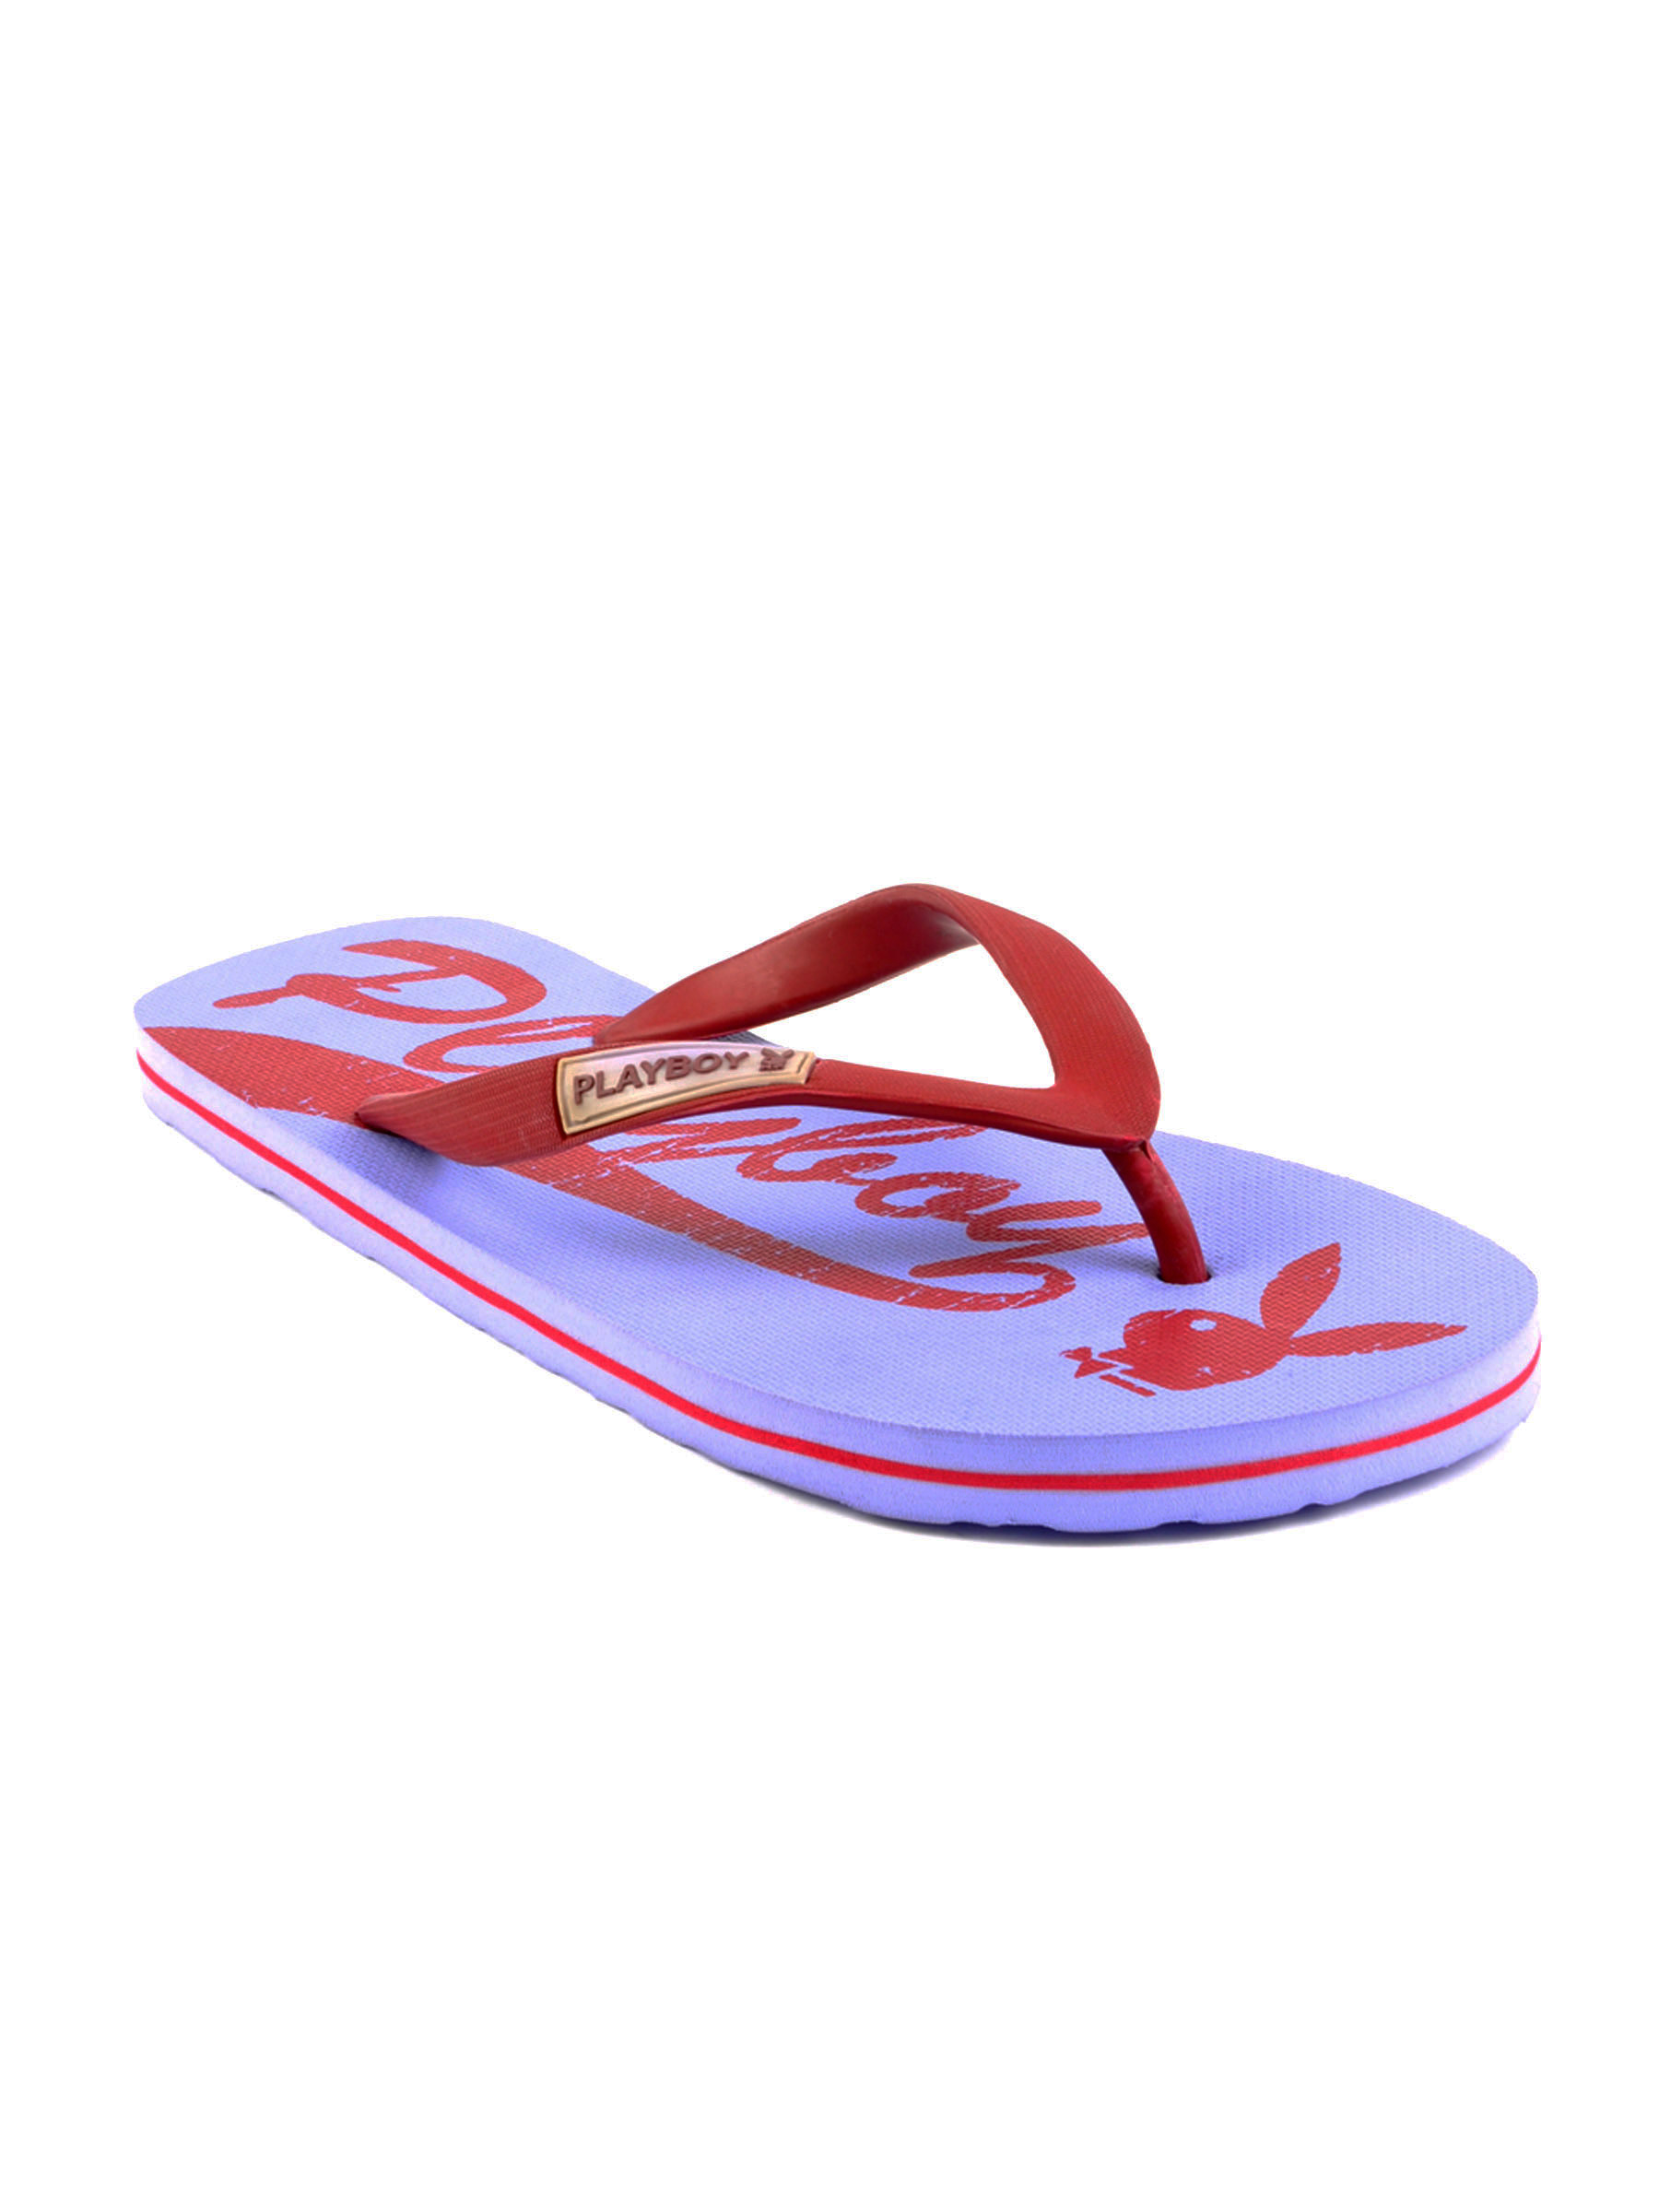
Playboy Men Casual Blue Slippers
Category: Footwear / Flip Flops / Flip Flops
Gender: Men
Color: Blue
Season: Fall 2012
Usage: Casual